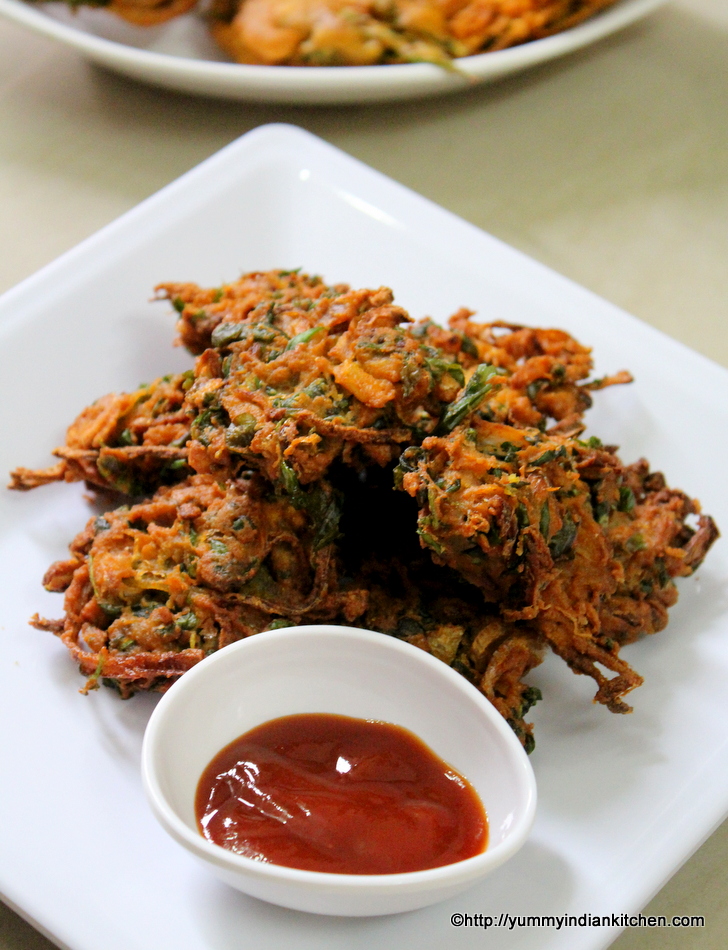
Dish: pakode